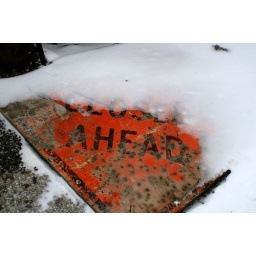
A sign on the ground around the area of &amp;quot;NoMore&amp;quot;